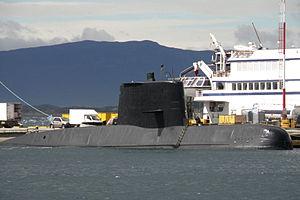
Le ARA Santa Cruz (S-41) à quai à Ushuaia
Le ARA Santa Cruz (S-41) est un sous-marin d'attaque diesel-électrique, navire de tête de sa classe en service dans la Marine argentine.